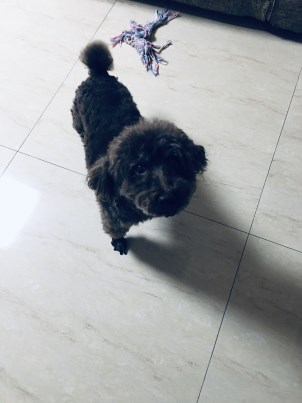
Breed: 2925-n000114-toy_poodle